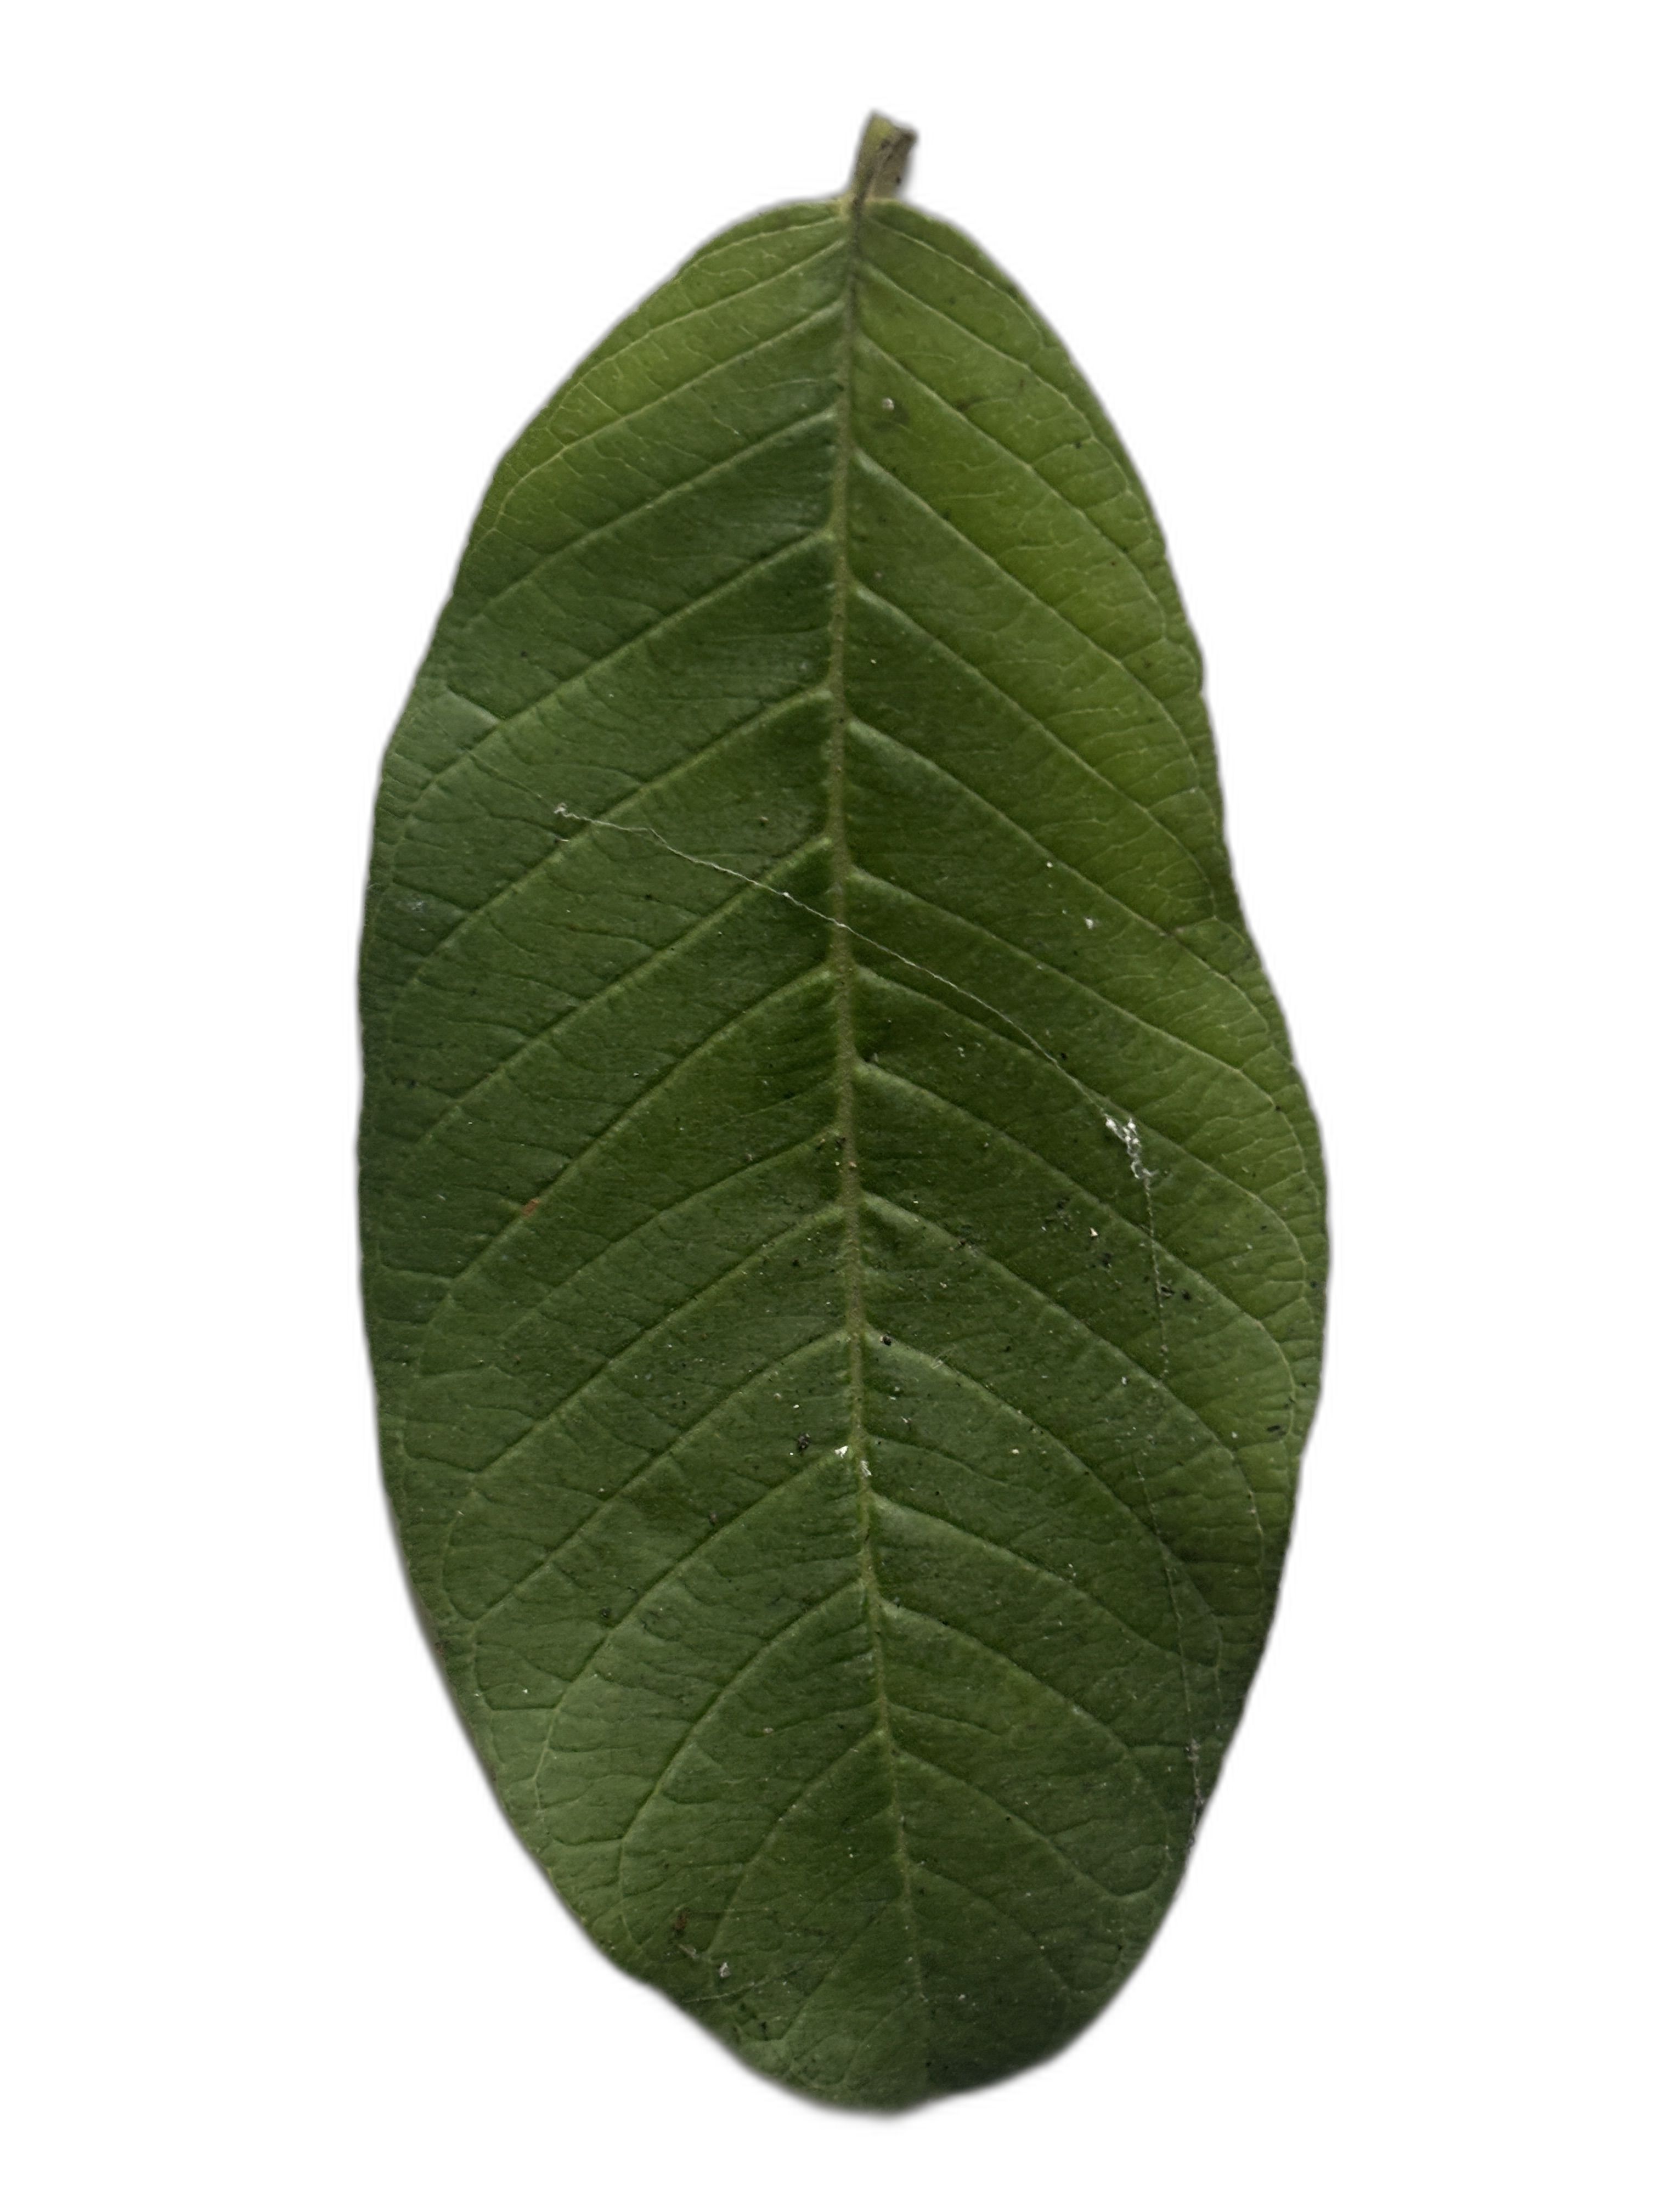
Plant part: leaf
Disease: Healthy